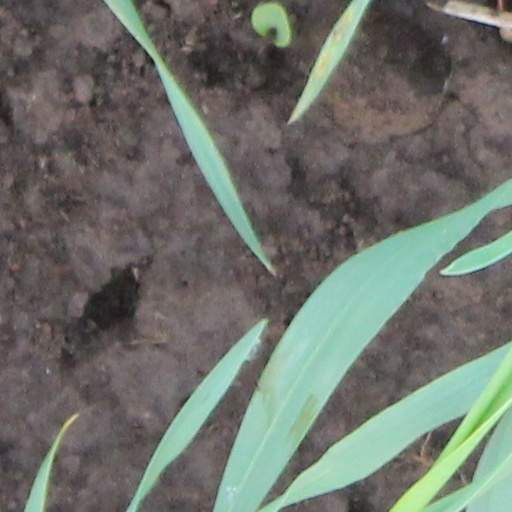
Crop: wheat